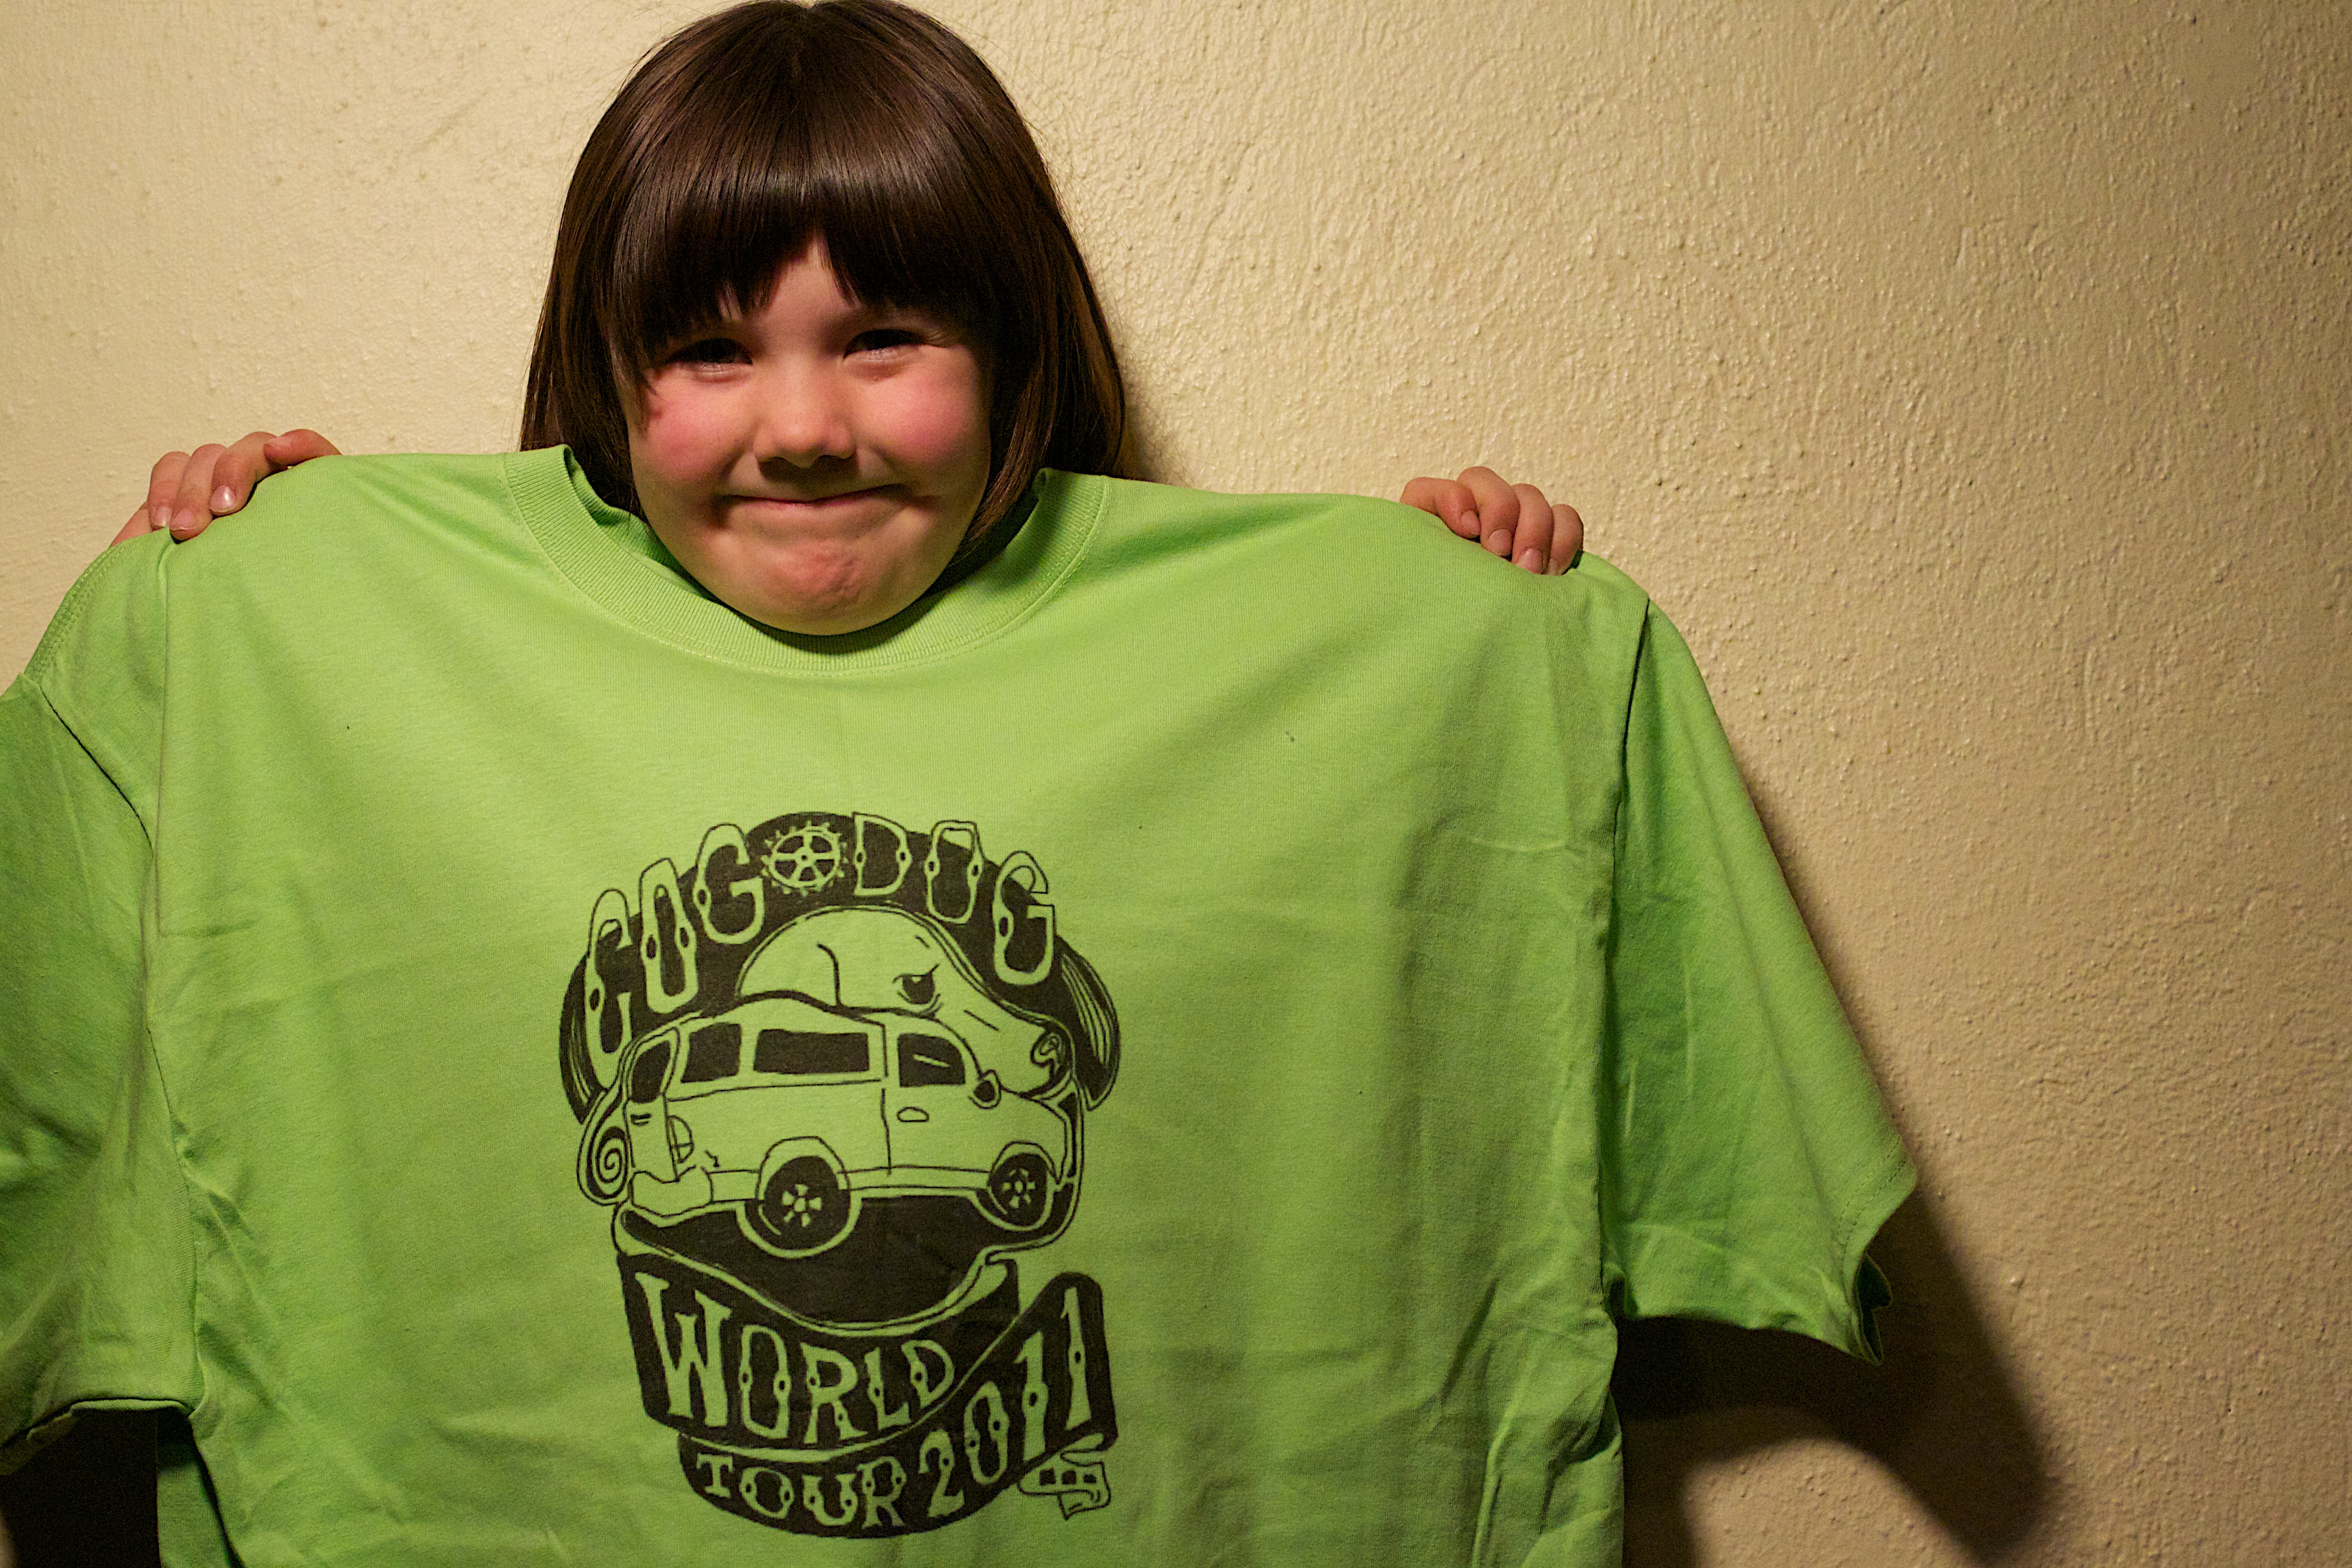
person, green, child, clothing, smile, odyssey, t shirt